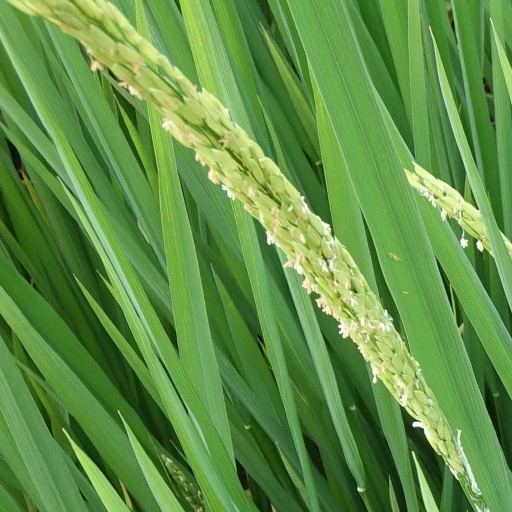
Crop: rice